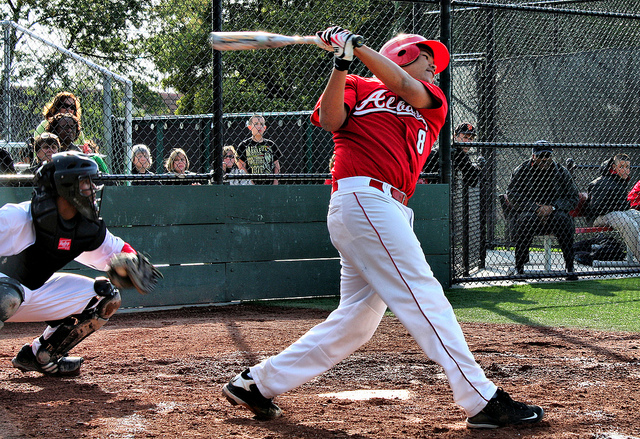
những người đàn ông đang chơi bóng chày ở trên sân